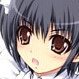
Portrait style: Anime Portrait